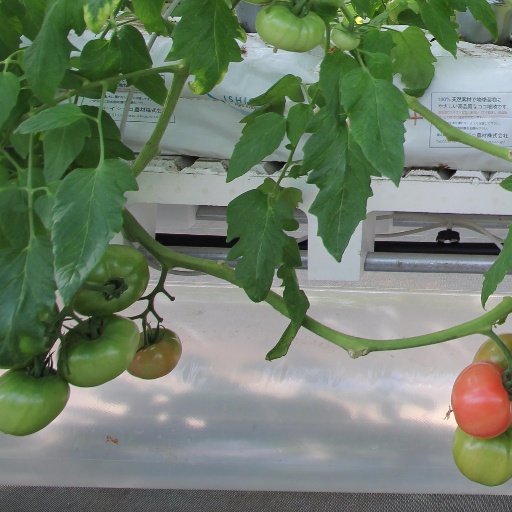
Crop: tomato